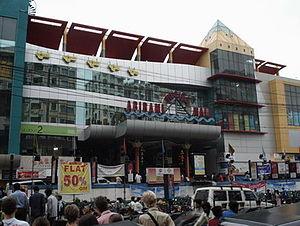
Purasawalkam est un quartier résidentiel et commerçant de Chennai, en Inde. Il se trouve près de la gare centrale de Chennai et de la gare de Chennai Egmore.